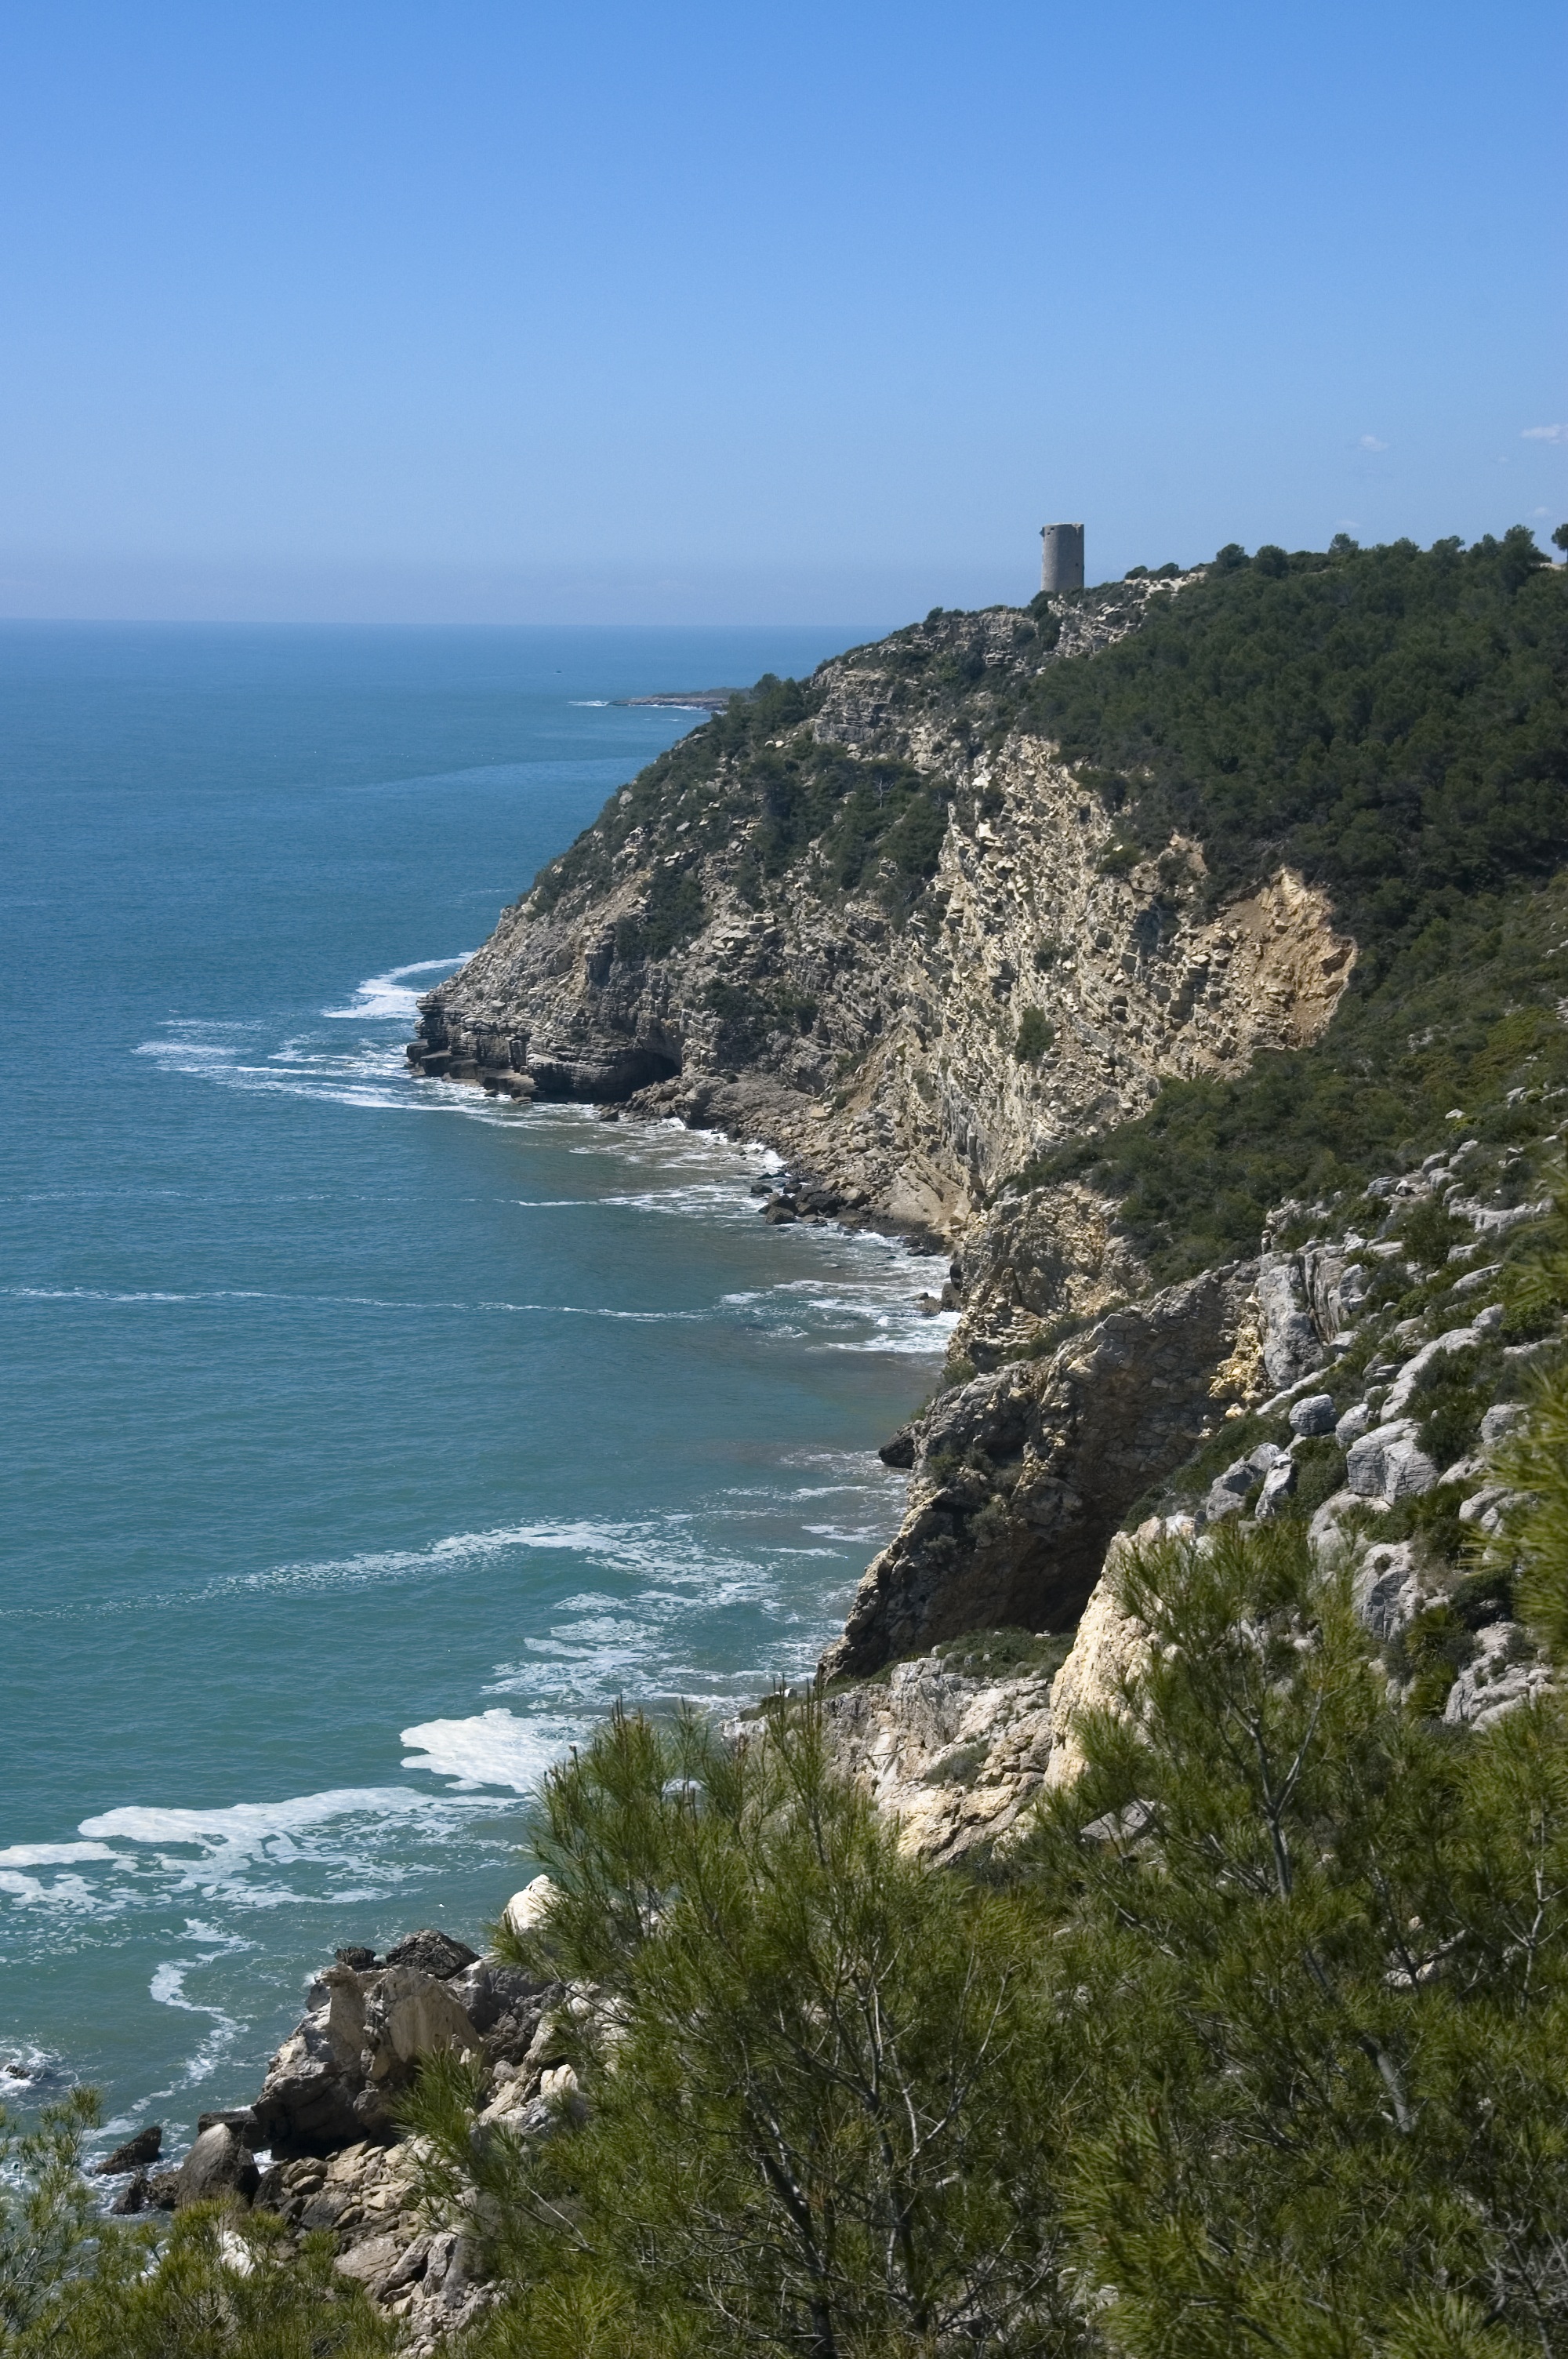
beach, sea, coast, nature, rock, ocean, shore, vacation, coastline, cliff, cove, natural, seascape, bay, terrain, body of water, rocks, headland, cape, landform, sierra d irta spain, geographical feature, promontory